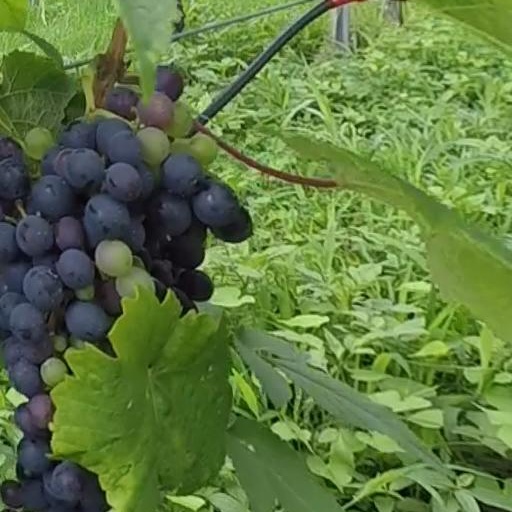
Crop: grape